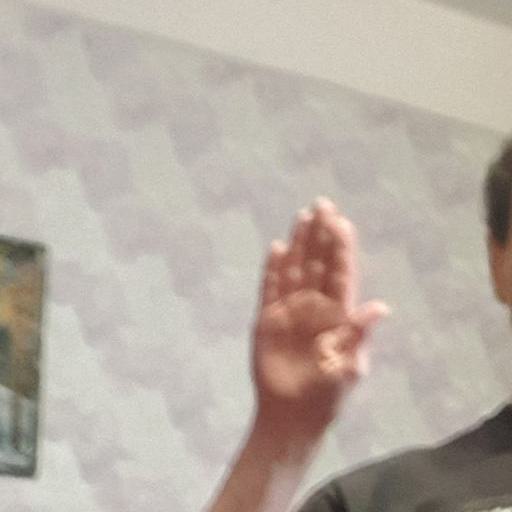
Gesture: stop